Tal Chhapar Sanctuary

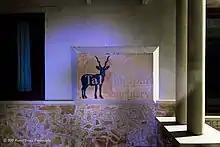
Facilities – Tal Chappar sanctuary

There is a rest house situated in the sanctuary area and being maintained by the forest department having six rooms of accommodation, four of which are AC rooms. It also has a basic dining facility at a nominal charge. This rest house come under the control of Deputy Conservator of forest, Churu. Anyone can contact for accommodation to DCF, Churu. Chhapar – Sujangarh state highway divides the sanctuary area into two parts. In the sanctuary there are Kacha tracks which are used for inspection, patrolling & viewing the fauna of the sanctuary.